Stephen Bardo

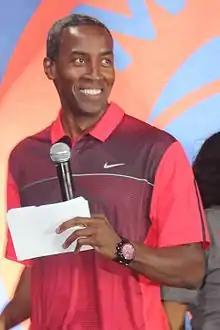
Bardo at the 2014 World Basketball Festival

Stephen Dean Bardo (born April 5, 1968) is an American retired professional basketball player who played 3 seasons in the National Basketball Association (NBA). He is currently a college basketball analyst.